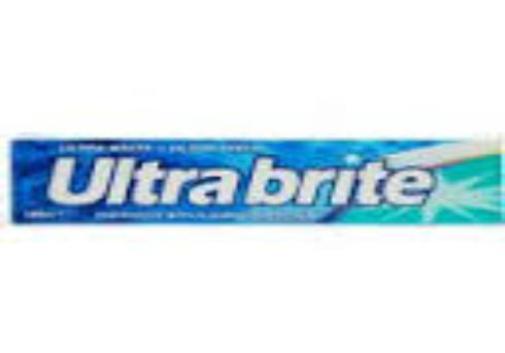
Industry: Medical